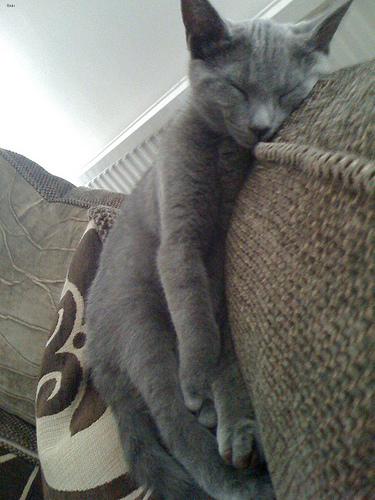
Breed: Russian Blue